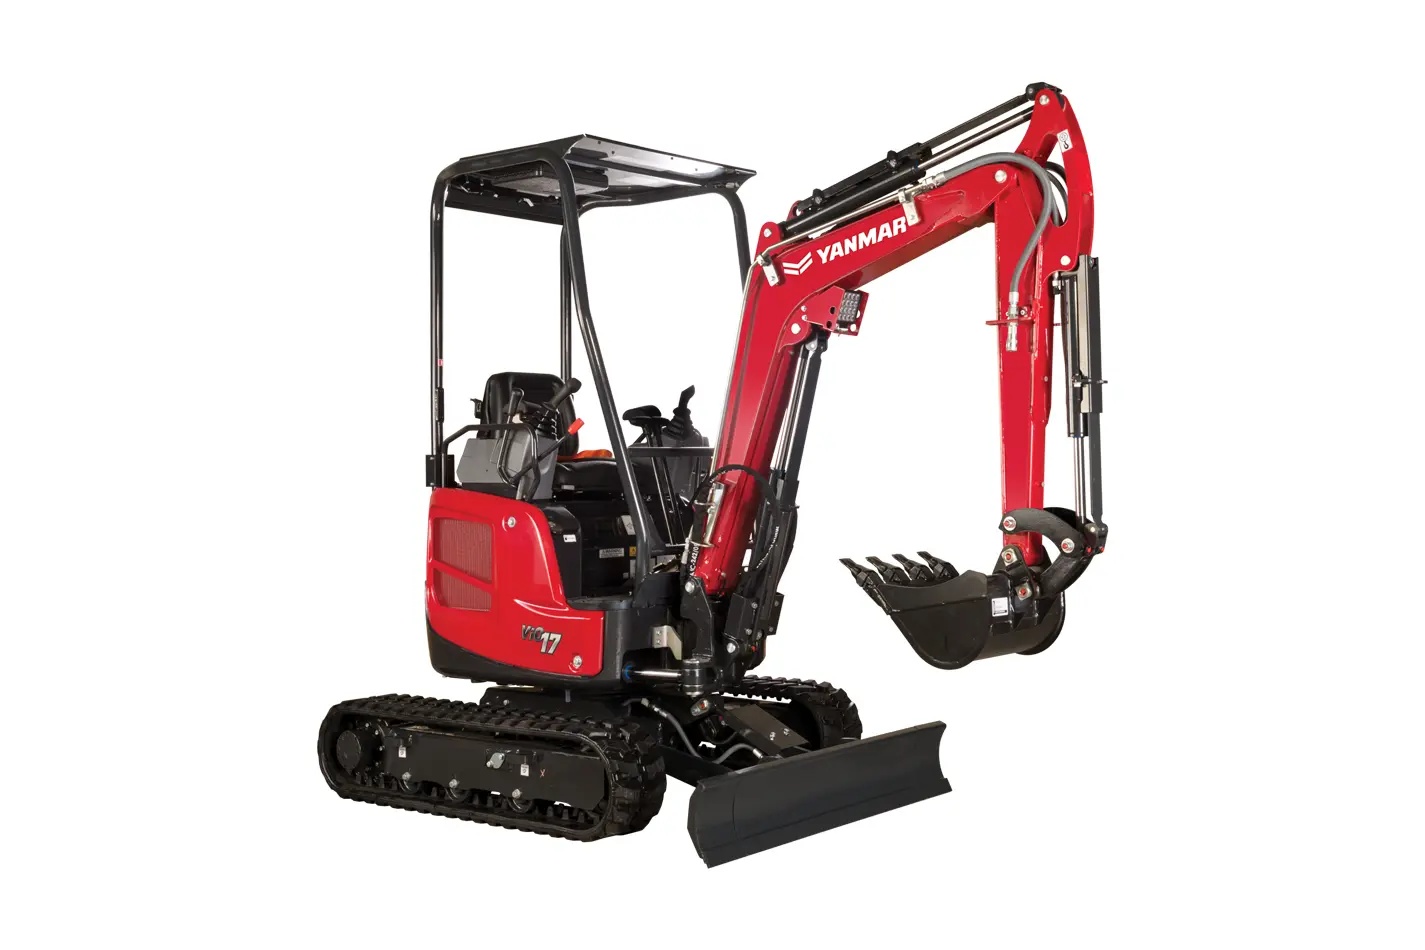
Yanmar VIO17 B2, VIO17 B3 Crawler Excavator Service Repair Manual
Download Yanmar VIO17 B2, VIO17 B3 Crawler Excavator Service Repair Manual Download – After Payment. Lifetime Pdf And Access To Download (By Request) Compatible With Windows, Mac, Ios, Android And Other Systems Searchable Text And Built-in Index For Instant Information Search Bookmarks Printable – Pages Or Entire Manual Zoomable – Detailed Exploded Diagrams, Picture
Brand: High Quality Manuals
Category: Business & Industrial > Heavy Machinery > Excavators > Compact Excavators